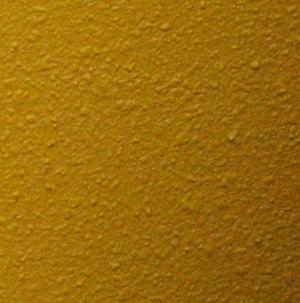
Le nom de couleur moutarde est un terme utilisé principalement dans le domaine de l'habillement et de la mode, par comparaison avec la couleur de la moutarde culinaire fine la plus commune, un jaune assombri.